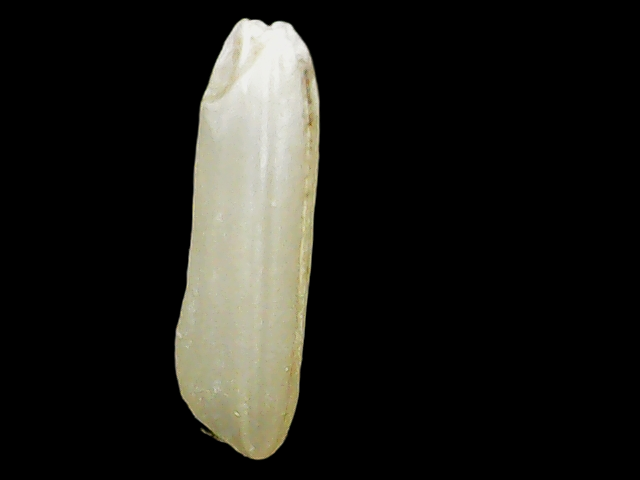
Rice variety: Binadhan14